Lamanites

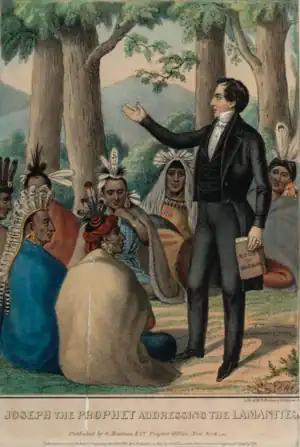
Lithograph of Joseph Smith addressing a delegation of Native Americans visiting Nauvoo, whom he referred to as Lamanites

In the Book of Mormon, the Lamanites are one of the four peoples (along with the Jaredites, the Mulekites, and the Nephites) described as having settled in the ancient Americas. The Lamanites also play a role in the prophecies and revelations of the Doctrine and Covenants, another sacred text in the Latter Day Saint movement.